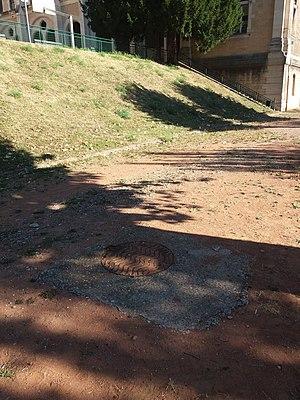
Entrée de la grotte Bérelle.
La grotte Bérelle est une citerne souterraine gallo-romaine située sous l'esplanade du lycée de Saint-Just à Lyon, en France.